Richard Price

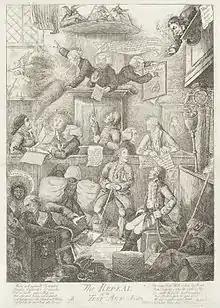
Joseph Priestley, Richard Price and Theophilus Lindsay in the pulpit, in a 1790 engraving satirising the campaign to have the Test Act repealed

Others acknowledged their debt to Price, such as the Unitarian theologians William Ellery Channing and Theophilus Lindsey. When Lindsey resigned his living and moved to London to create an avowedly Unitarian congregation Price played a role in finding and securing the premises for what became Essex Street Chapel. At the end of the 1770s Price and Lindsey were concerned about the contraction of dissent, at least in the London area. With Andrew Kippis and others, they established the Society for Promoting Knowledge of the Scriptures in 1783.